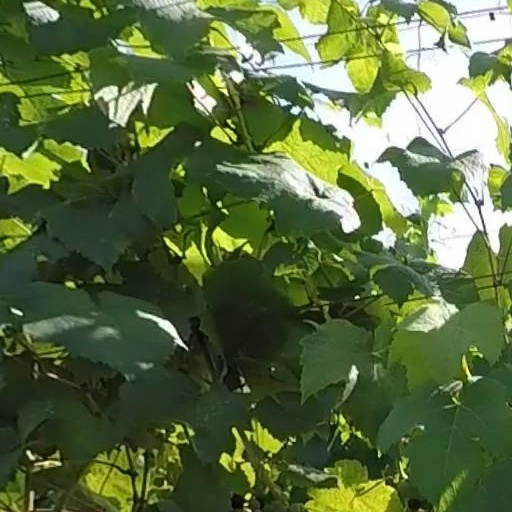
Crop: grape